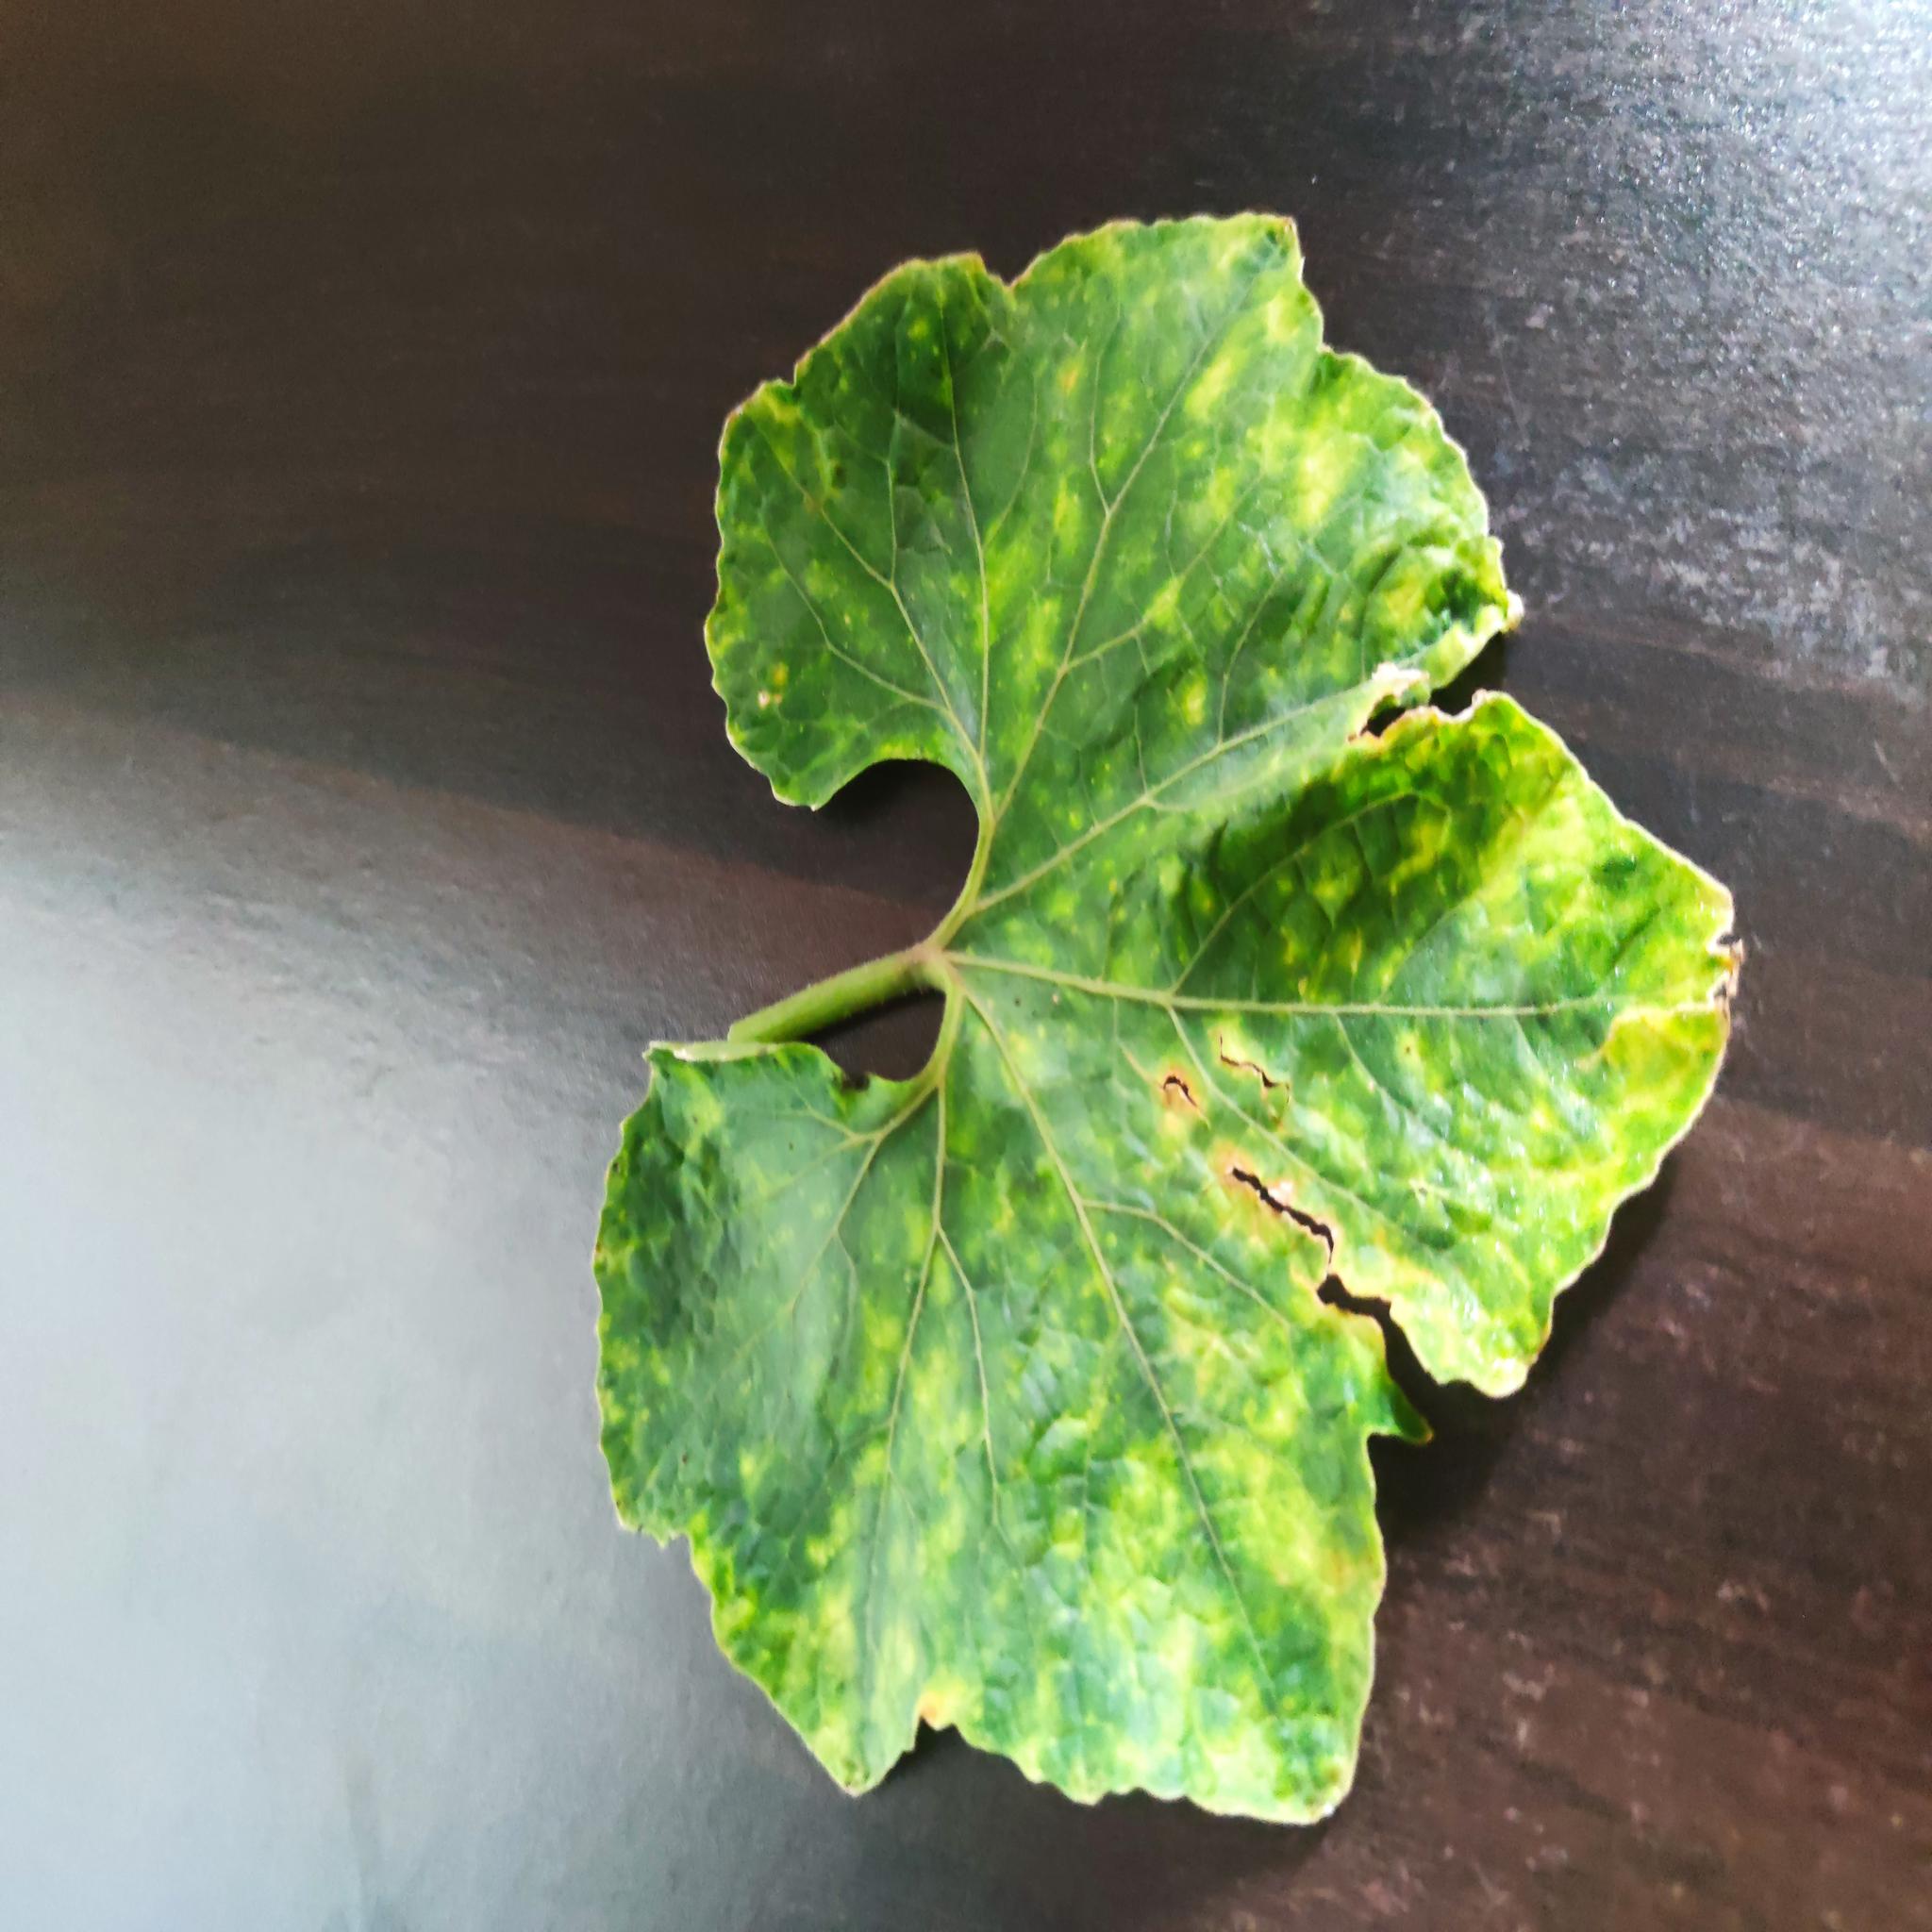
Label: Downy mildew